Pettyjohn Cave

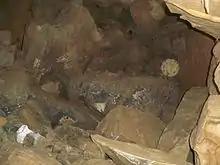
Close-up of rocks inside Pettyjohn Cave (2009)

This cave hosts tricolored bats and little brown bats during their winter hibernation because temperatures are low but remain above freezing. Their food consists entirely of insects such as small beetles, moths, and gnats.